Sound Burger

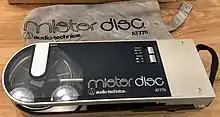
The original Sound Burger, as sold under the Mister Disc brand in the United States

The Sound Burger is a portable record player developed by Audio-Technica of Japan. Originally released in 1983, it was brought back in an updated form in 2022.